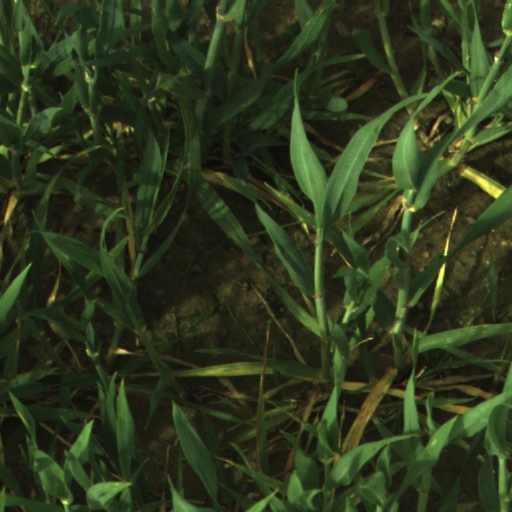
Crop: wheat